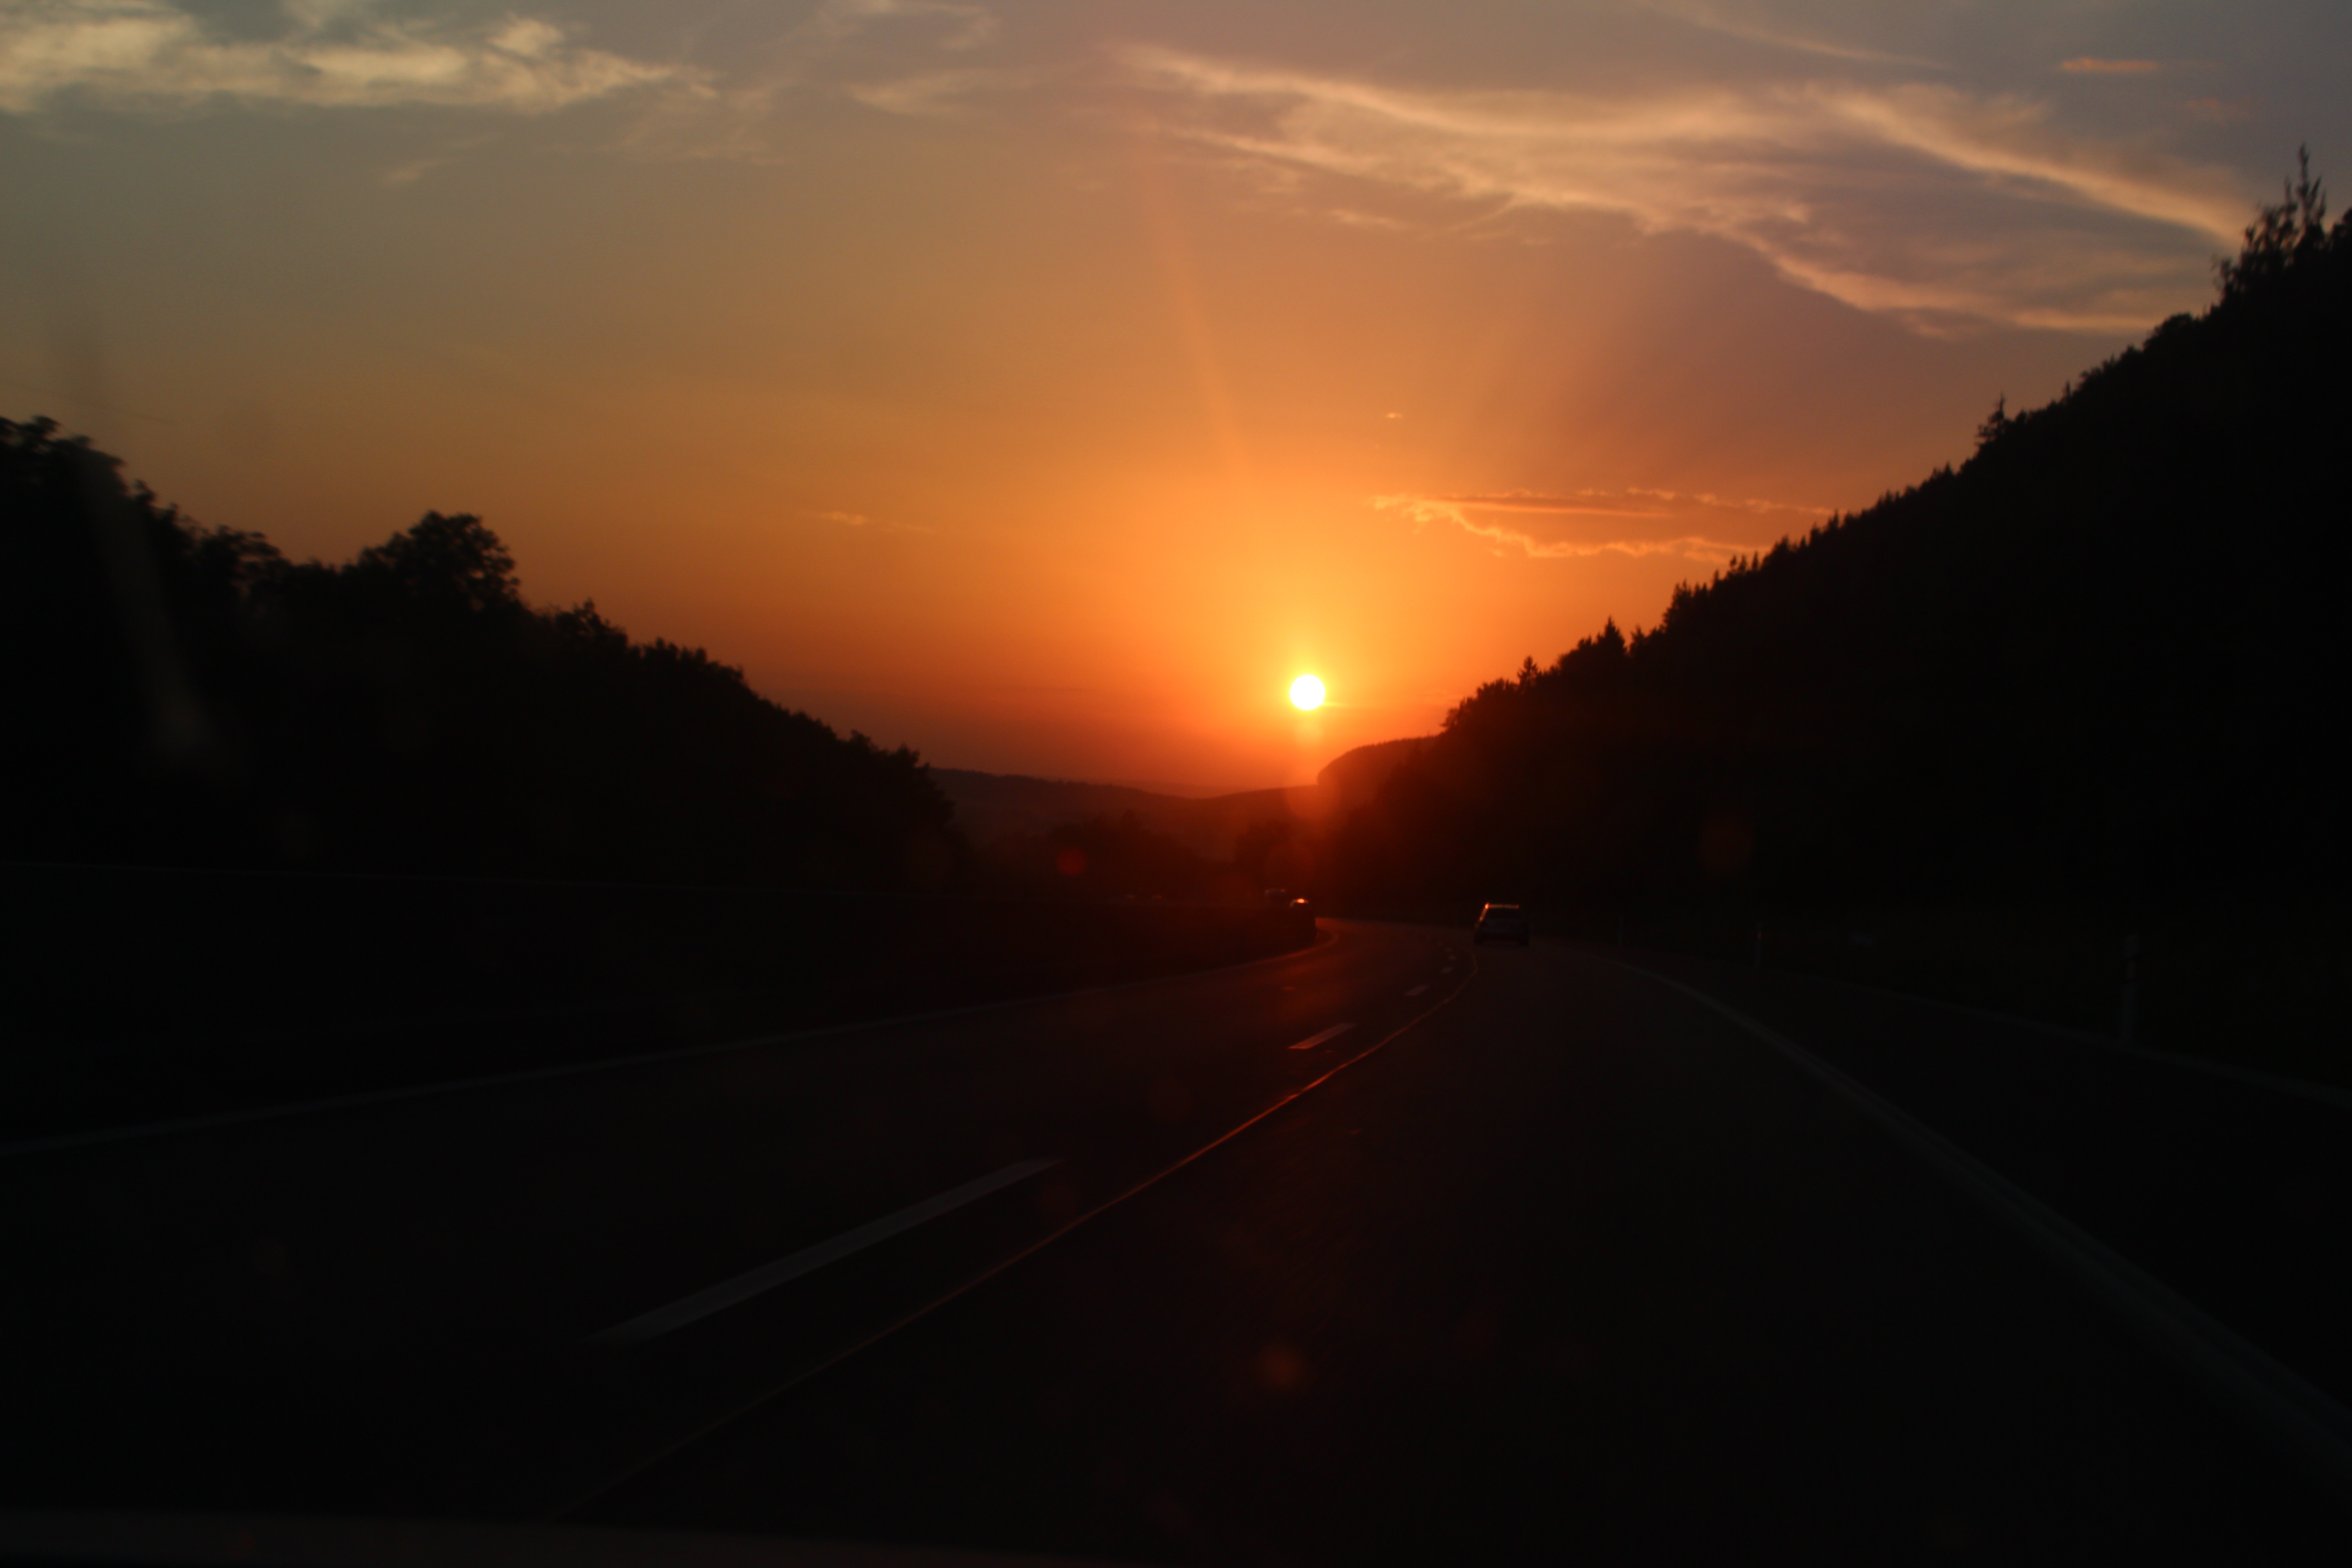
horizon, light, cloud, sky, sun, sunrise, sunset, sunlight, morning, dawn, atmosphere, dusk, evening, darkness, afterglow, atmospheric phenomenon